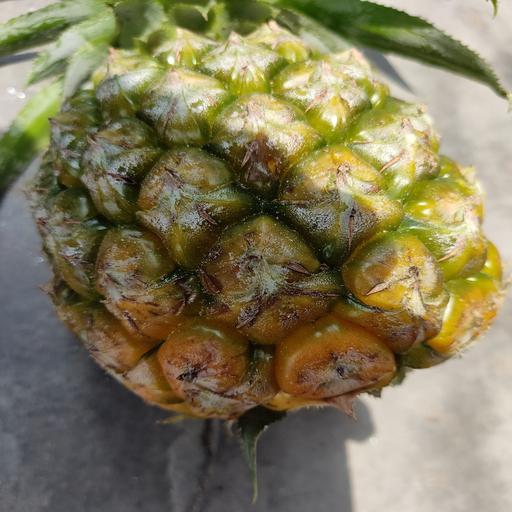
Crop type: Pineapple